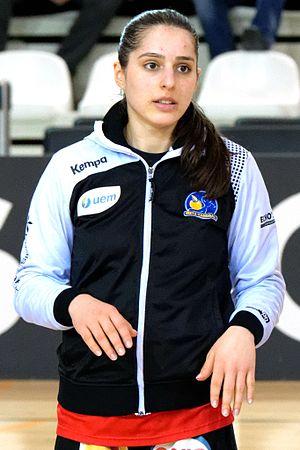
Marina Rajcic , le 31 janvier 2016 lors du match Issy Paris Hand / Metz Handball pour le compte de la 14e journée. Au stade Robert Carpentier à Issy-les-moulineaux.
Marina Rajčić, née Marina Vukčević le 24 août 1993 à Podgorica en Serbie-et-Monténégro, est une handballeuse internationale monténégrine évoluant au poste de gardienne de but.